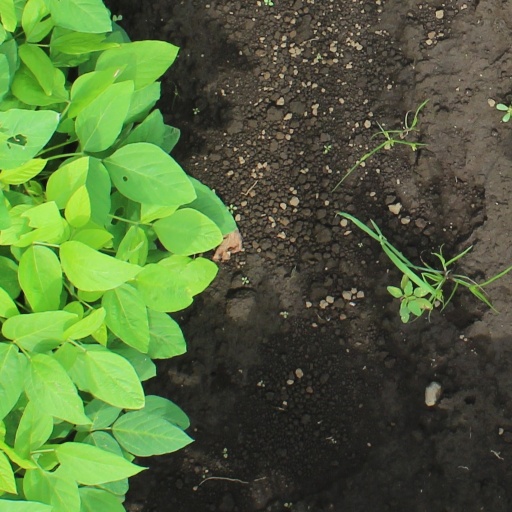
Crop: soybean